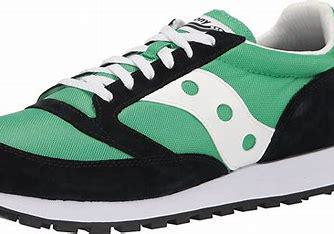
Brand: Saucony
Model: Jazz 81